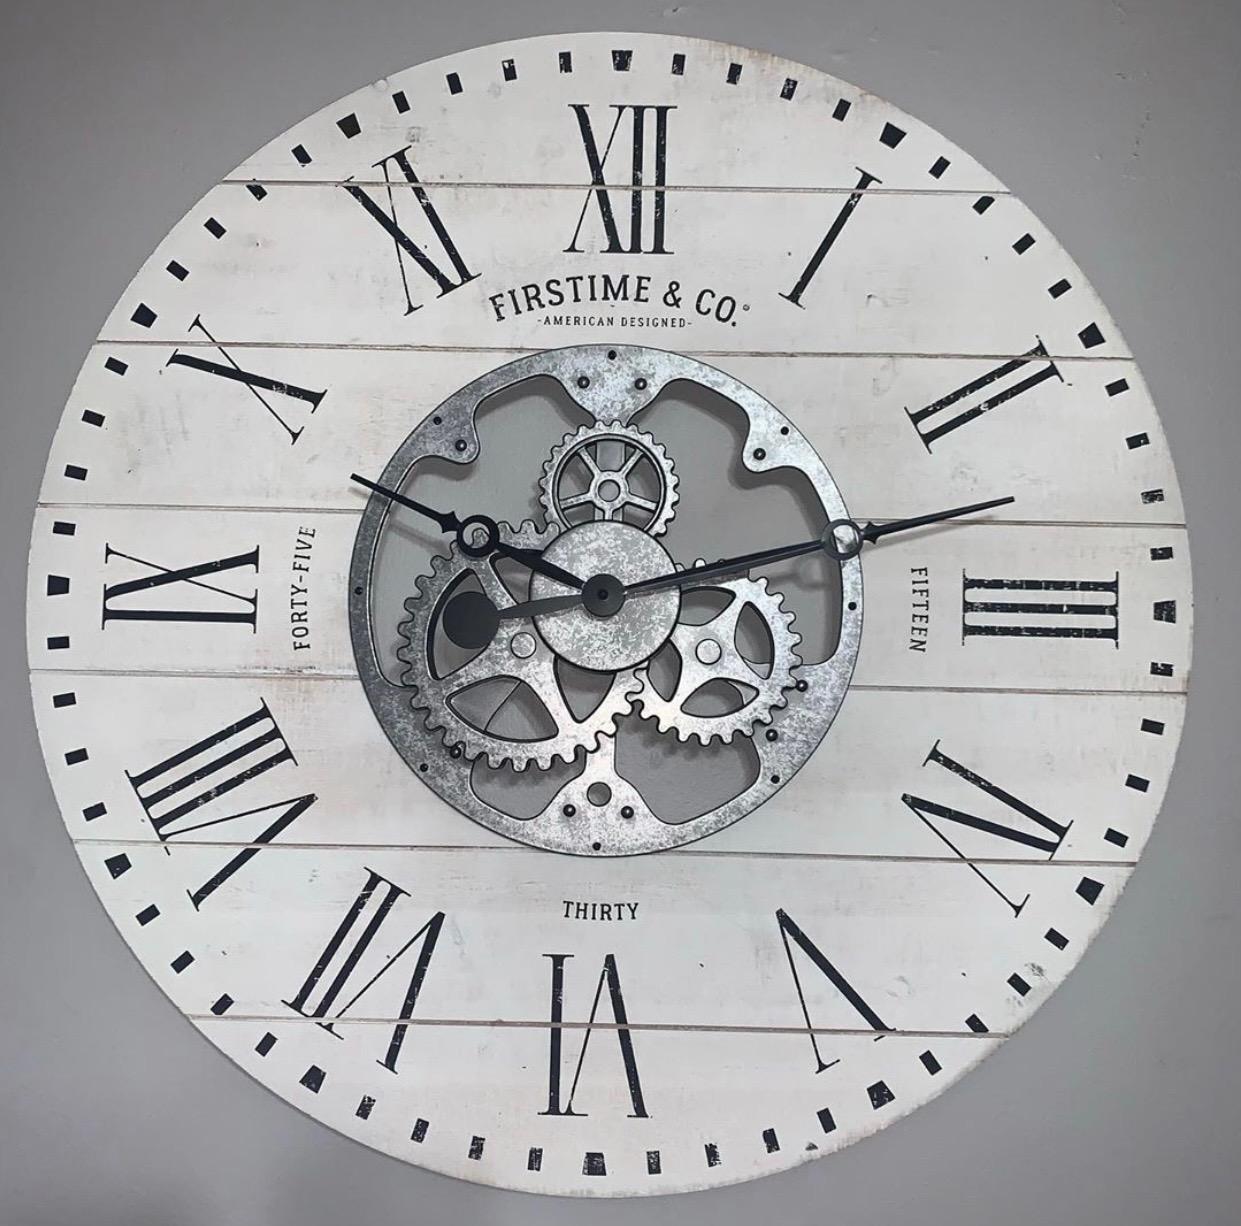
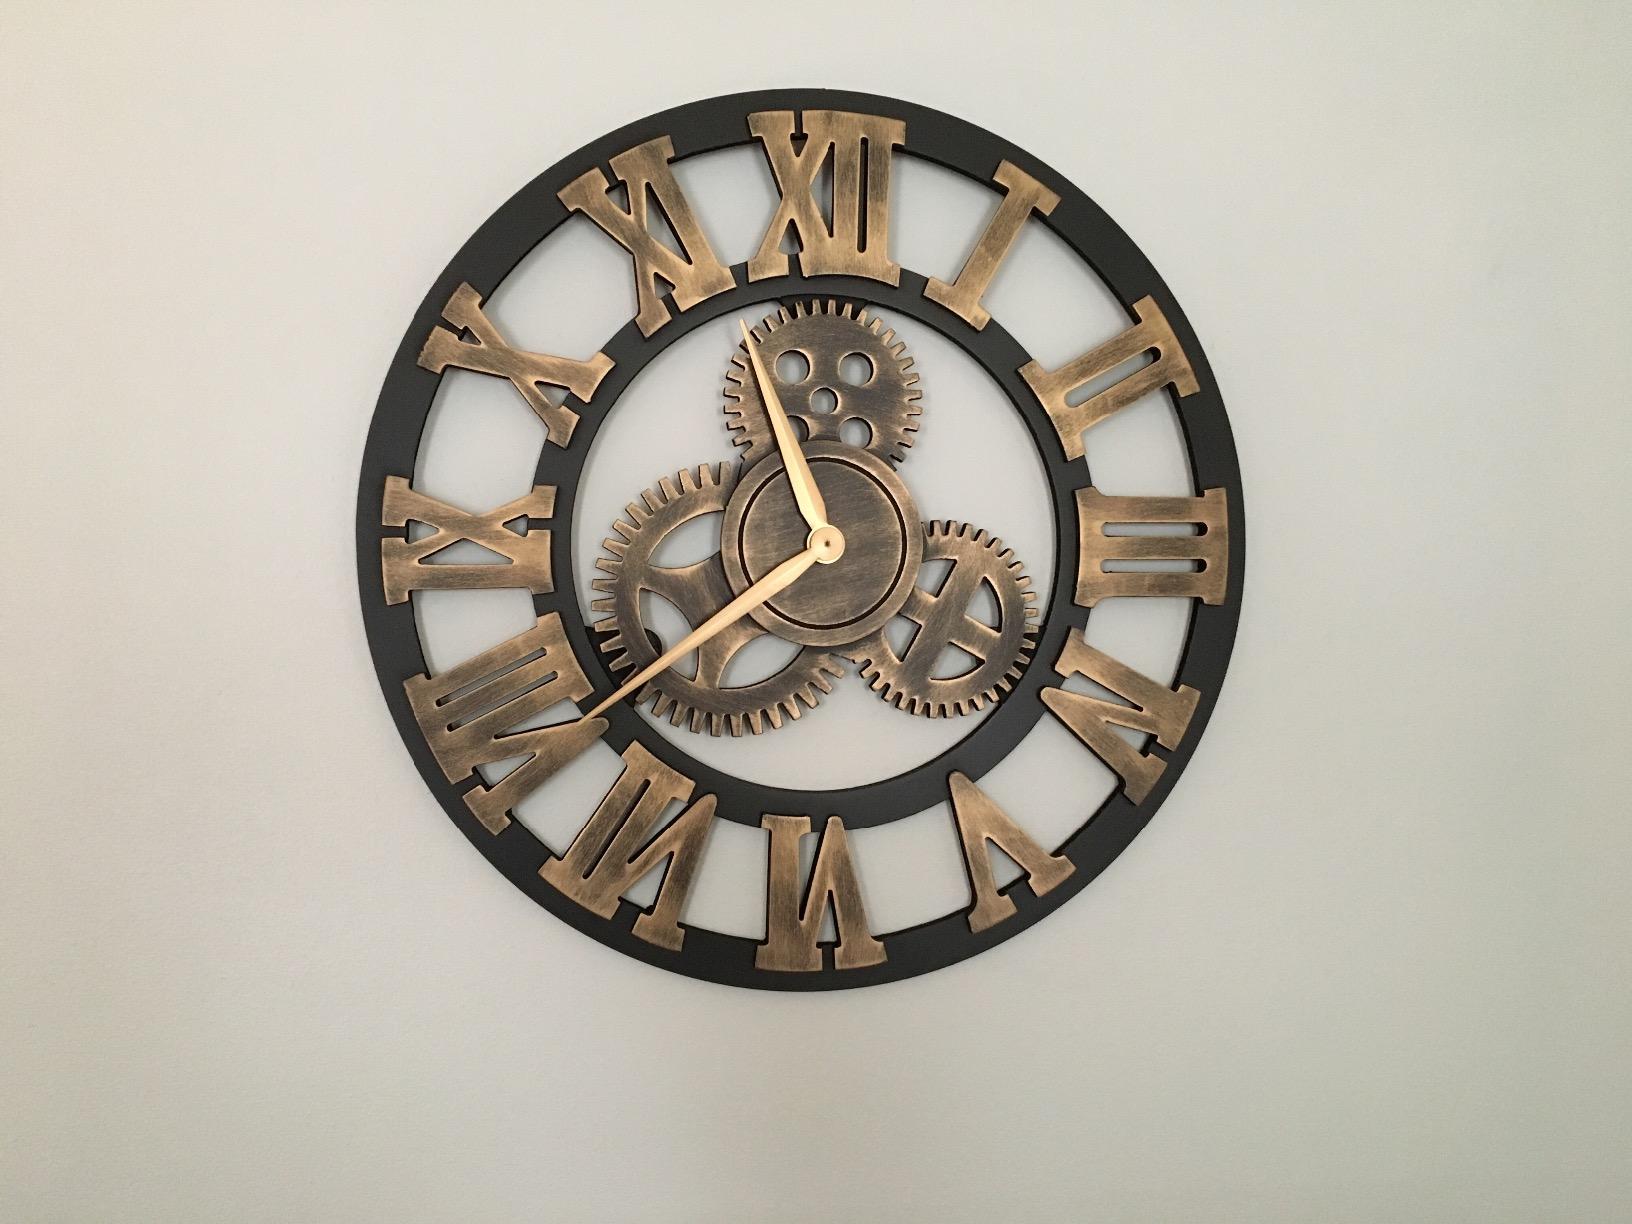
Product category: clock
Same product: no